NLF and PAVN battle tactics

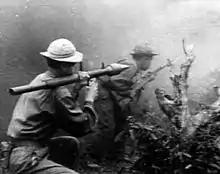
NVA troops- 1968

The careful methods of PAVN forces are illustrated in the successful attack against the US Air Force's Lima Site 85 TACAN radar navigation facility in Laos, in March 1968. Situated on a mountain peak that was considered too tough to assault, the facilities were manned by a small force of USAF technicians on top, and about 1,000 Hmong and Thai irregulars deployed further down the slopes. PAVN commandos however successfully climbed the mountain, killing or dispersing most of the guards and US airmen at the peak, while a larger follow-on echelon of PAVN and Pathet Lao assaulted the rest of the mountain slopes below. The outgunned and outnumbered Hmong and Thai irregulars were defeated and PAVN/VC forces held the site despite several days under counterattack by US aircraft.